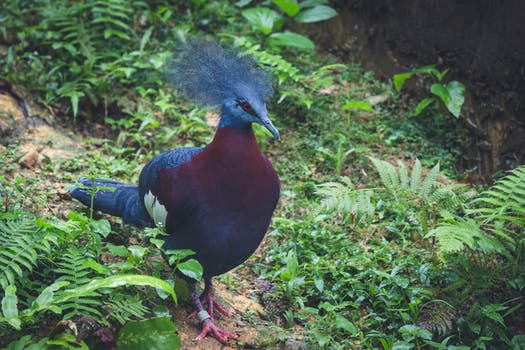
Label: No Watermark